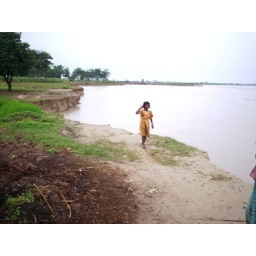
A helpless small girl walking along the ferocious Gandak river fiercely eroding the land in Bihar